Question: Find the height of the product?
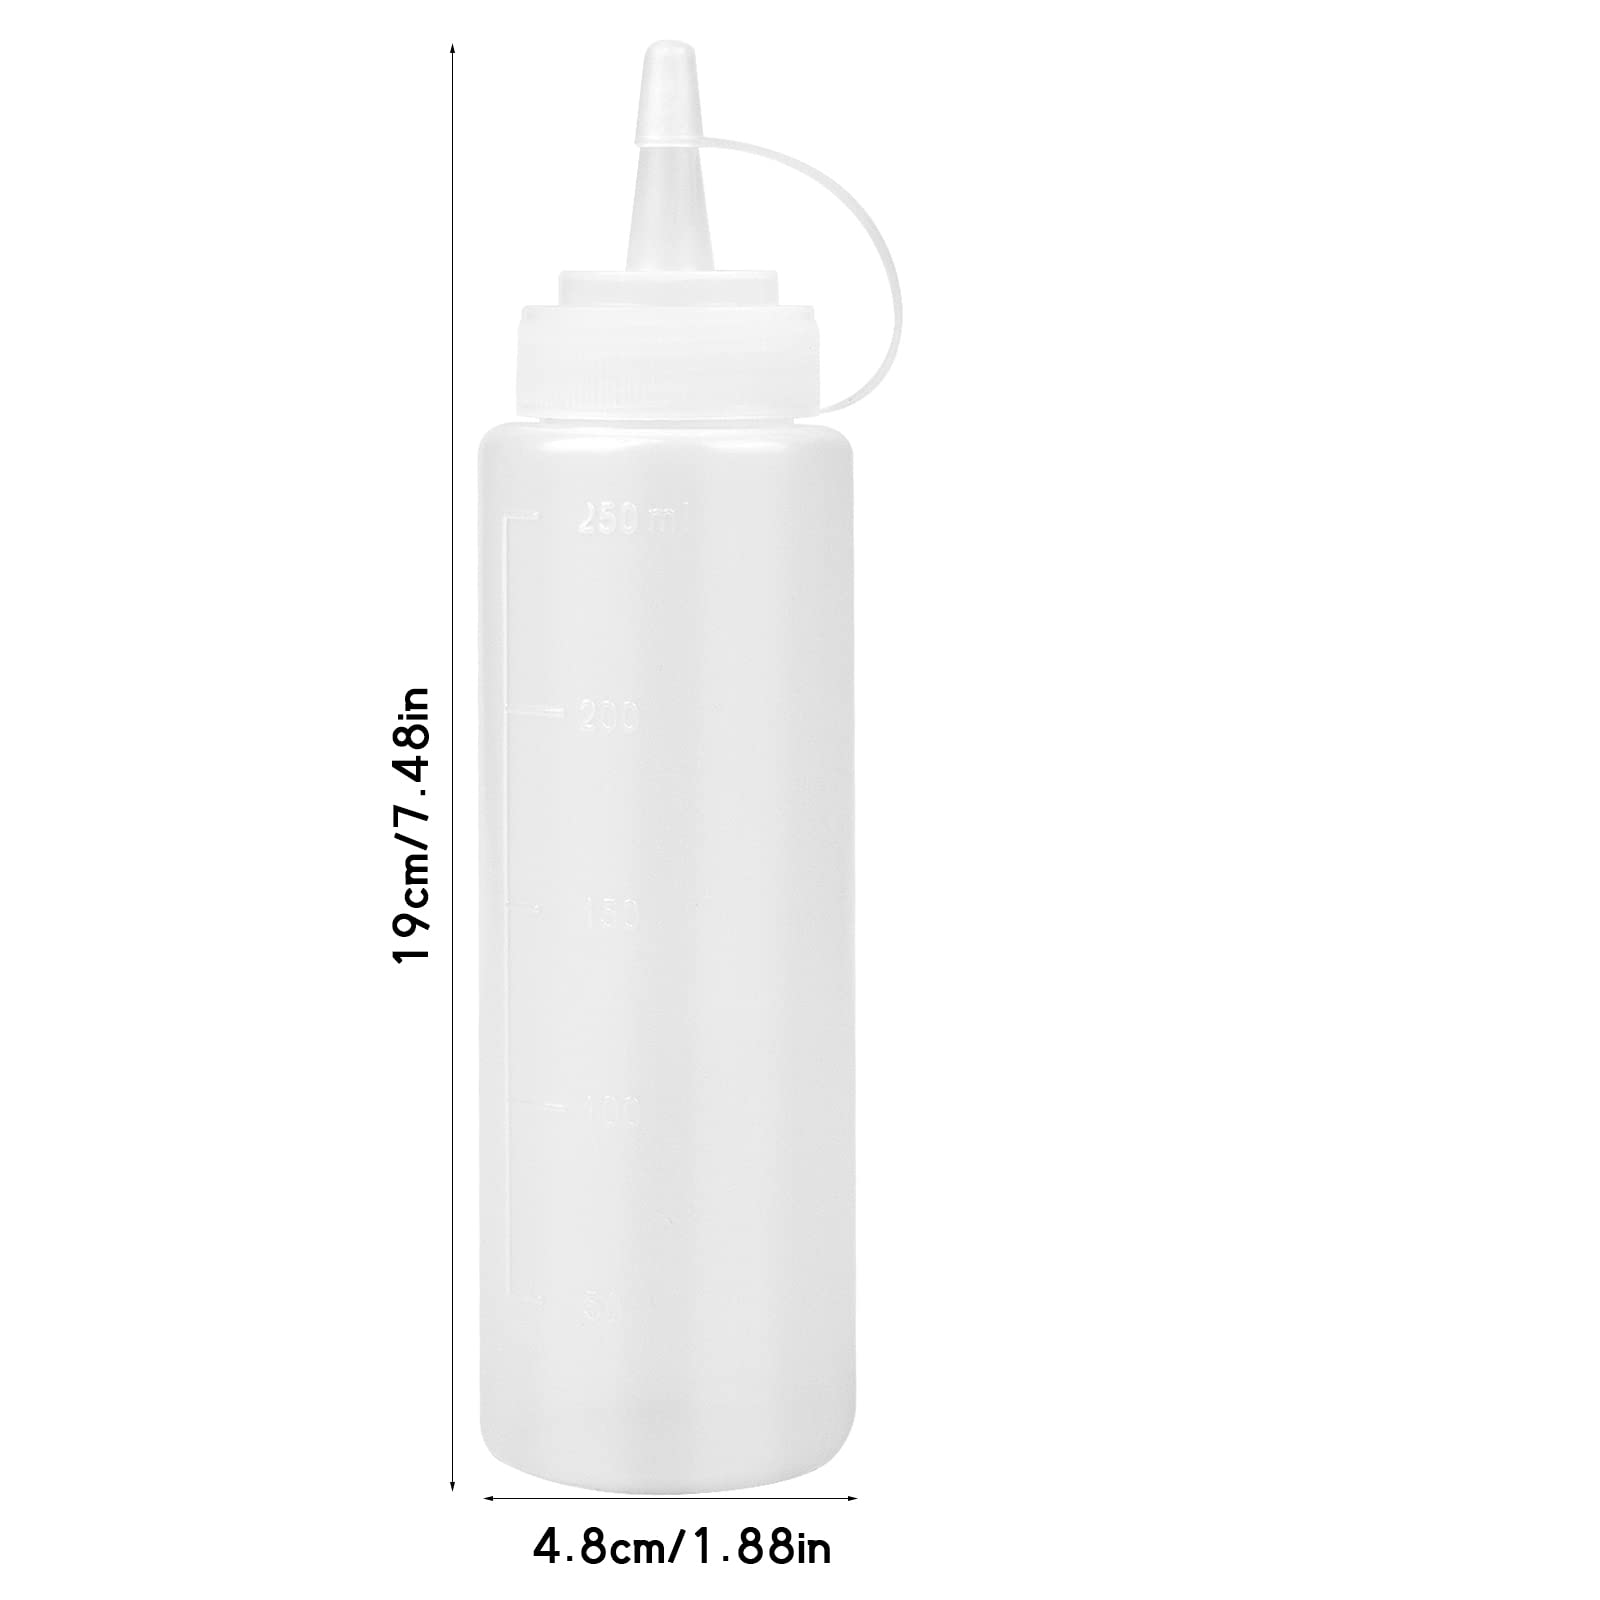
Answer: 19.0 centimetre